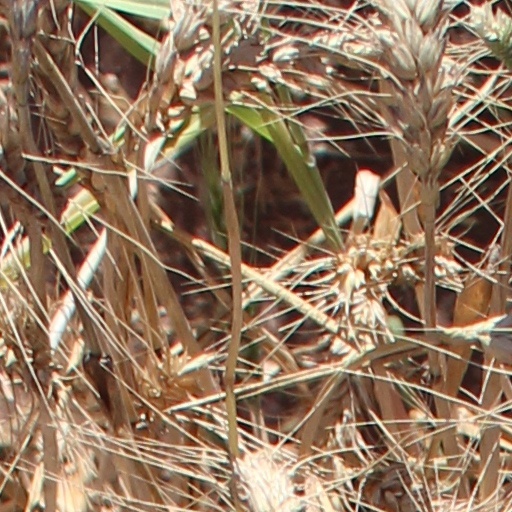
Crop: wheat